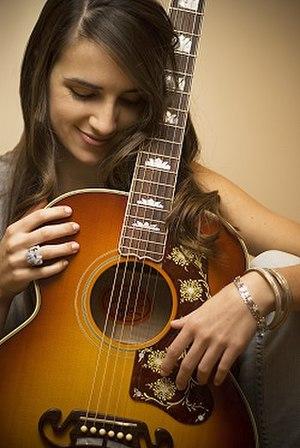
Ana Free de son vrai nom 'Ana Gomes Ferreira est une chanteuse portugaise qui a obtenu sa renommée via le site de partage de vidéos YouTube.